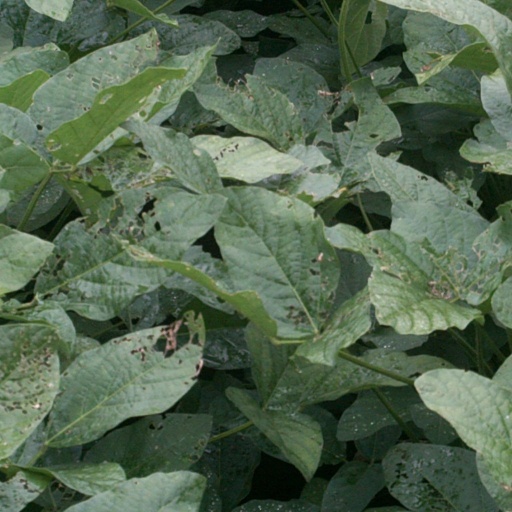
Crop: soybean